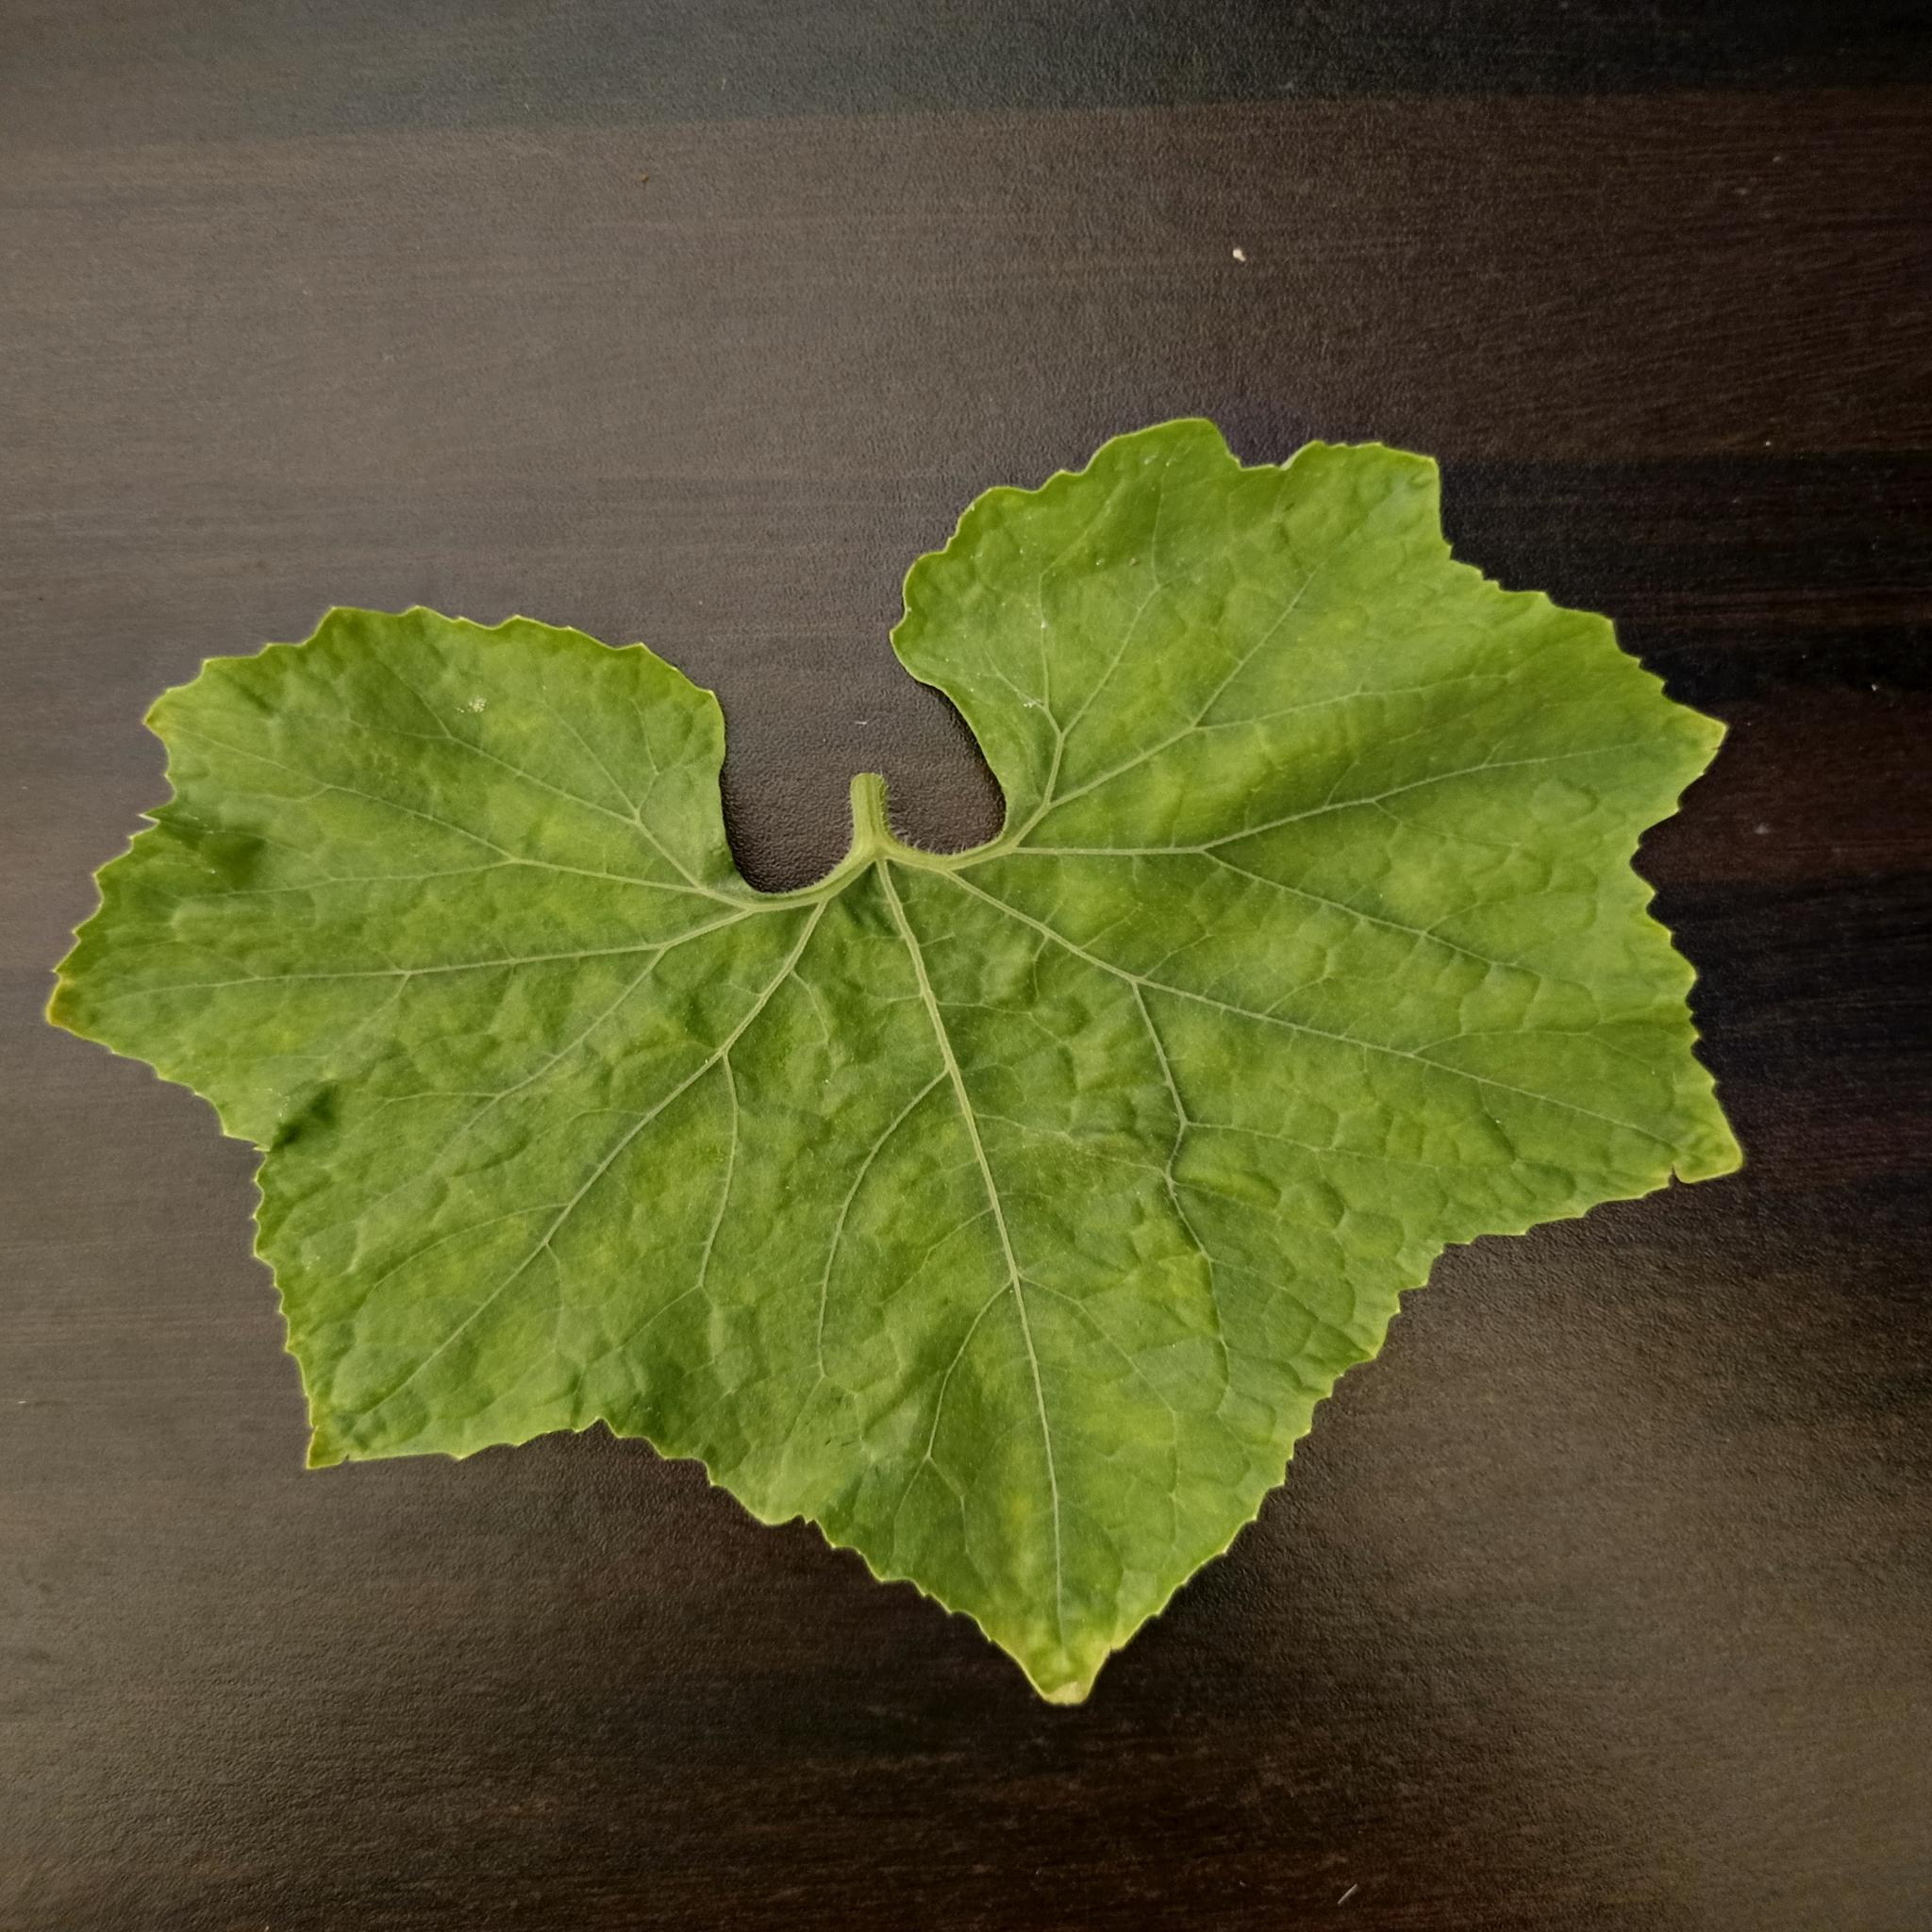
Label: Healthy